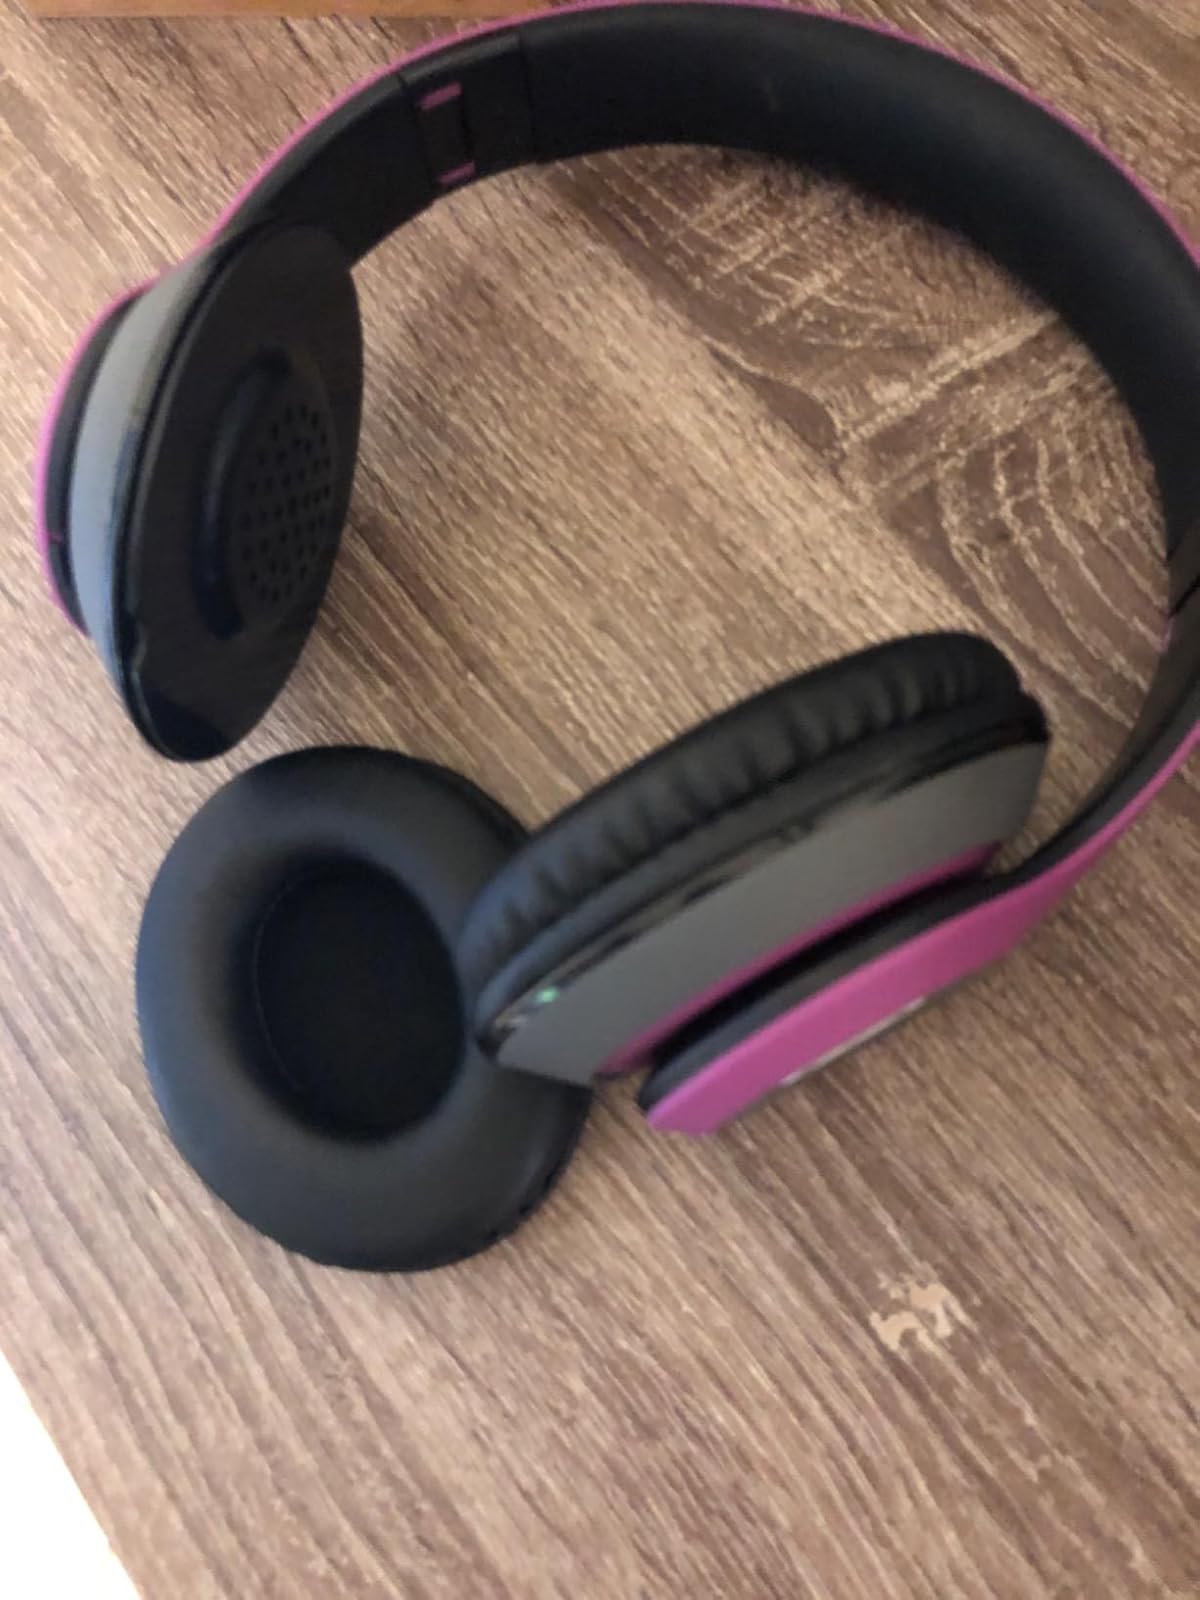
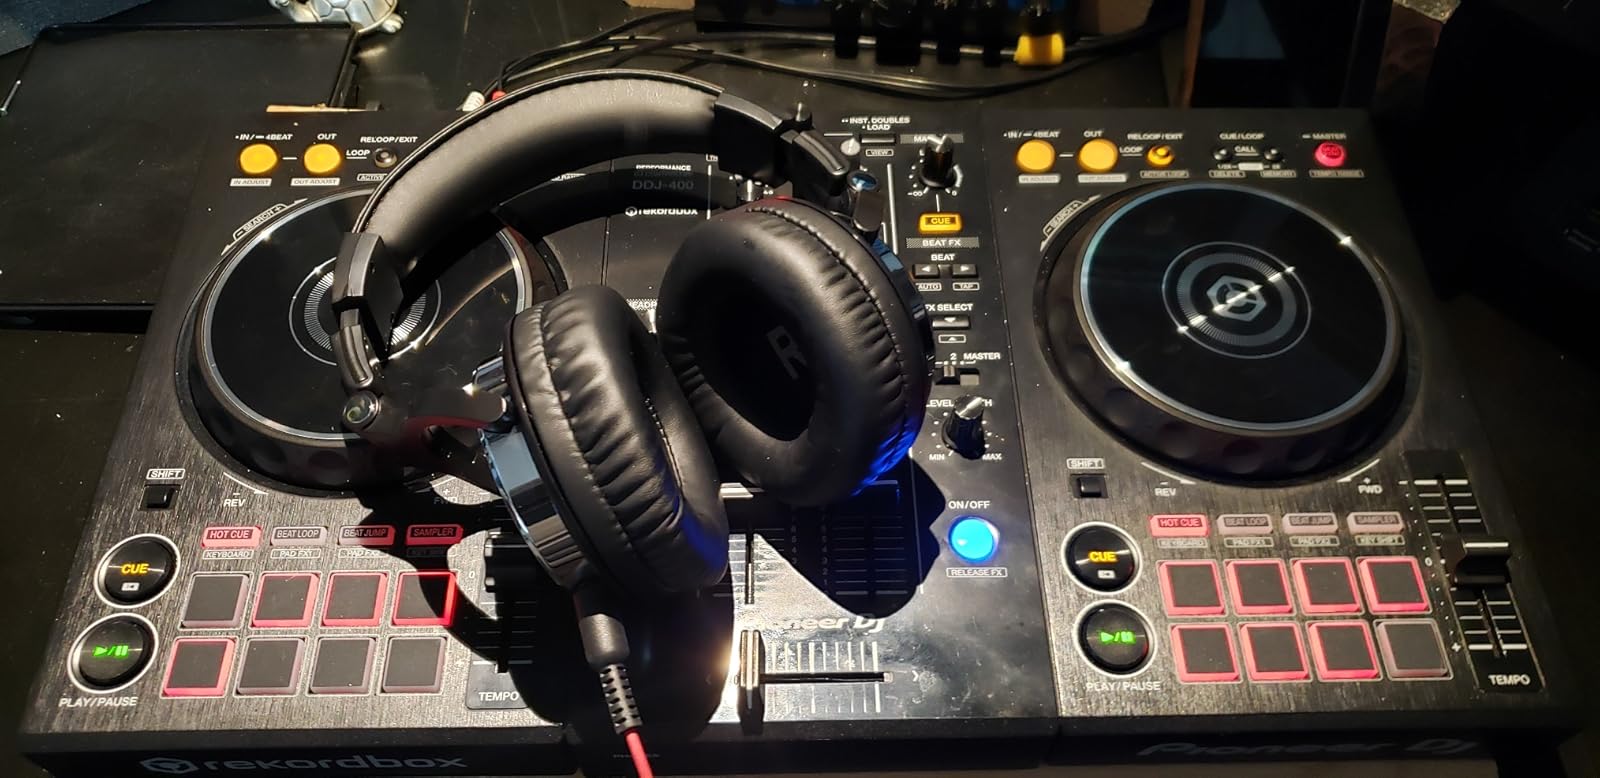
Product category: headphones
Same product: no